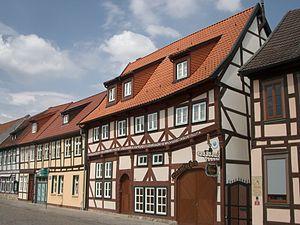
Salzwedel est une ville allemande chef-lieu de l'arrondissement d'Altmark-Salzwedel située dans le Land de Saxe-Anhalt. Elle compte 20 331 habitants. Son nom officiel est Hansestadt Salzwedel en référence à la Hanse.